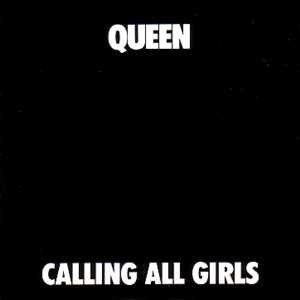
Calling All Girls est une chanson du groupe de rock britannique Queen, sortie en 1982 uniquement aux États-Unis, au Canada, en Australie et en Nouvelle-Zélande. Il s'agit du quatrième single extrait de l'album Hot Space sorti la même année.